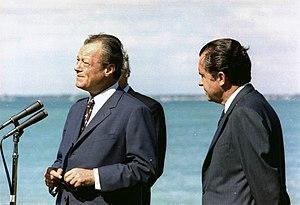
Le Parti social-démocrate d’Allemagne, qui a été fondé en 1875, est le plus vieux parti politique d'Allemagne. C'est le seul des grands partis actuels de la République fédérale d'Allemagne qui existait sous une forme comparable avant la Seconde Guerre mondiale. C'est, avec la CDU, le parti politique allemand ayant le plus d'adhérents avec un total de 500 000. Après la guerre, il a longtemps été le seul parti de gauche de taille notable du pays, jusqu'à la création de Die Linke, plus à gauche.
L'histoire de la social-démocratie allemande débute peu avant 1850 avec la fondation d'organisations socialistes utopiques à l'étranger. La révolution de mars 1848 marque un point de départ, avec la création d'une première organisation nationale : la Fraternité générale des travailleurs allemands. Elle aide au développement des syndicats et des partis socialistes au sein de l'ensemble de la confédération germanique. Par la suite, le 23 mai 1863, est fondée l'Association générale des travailleurs allemands de Ferdinand Lassalle. En parallèle, apparaît un mouvement concurrent mené par August Bebel et Wilhelm Liebknecht. Ensemble ils fondent successivement le Parti populaire saxon en 1866, puis le Parti ouvrier social-démocrate en 1869. Les deux tendances s'opposent entre autres sur les questions des syndicats et de la forme que doit prendre l'unité allemande. Elles fusionnent finalement en 1875, quatre ans après la formation de l'Empire allemand, et forment le Parti socialiste ouvrier d'Allemagne.